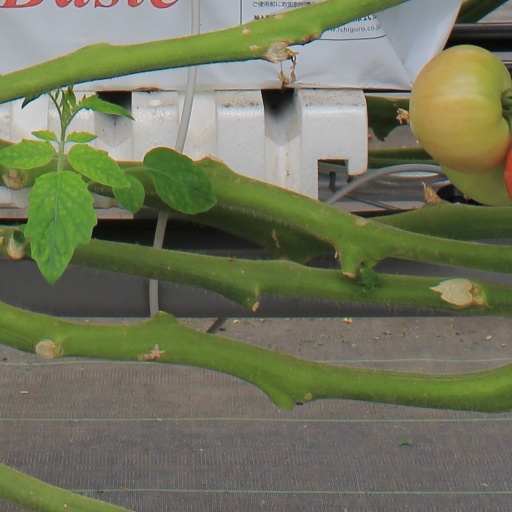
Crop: tomato